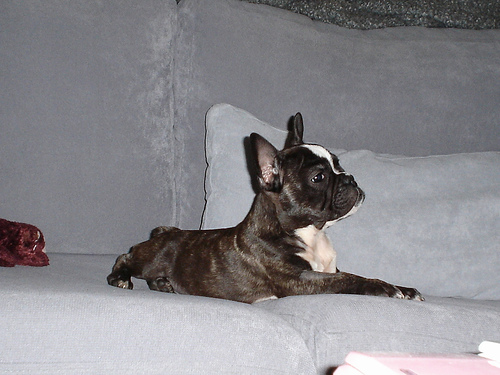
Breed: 1121-n000002-French_bulldog